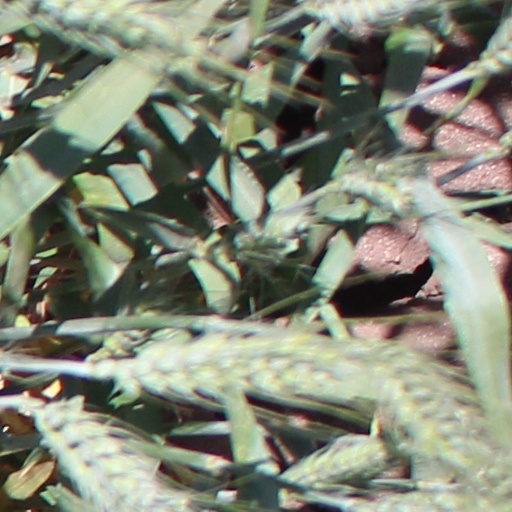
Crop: wheat